Drilling

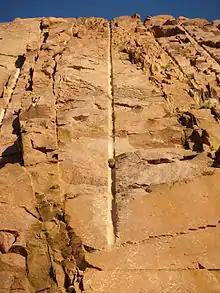
Blast hole several meters long, drilled in granite

Deep hole drilling is defined as drilling a hole of depth greater than ten times the diameter of the hole. These types of holes require special equipment to maintain the straightness and tolerances. Other considerations are roundness and surface finish.